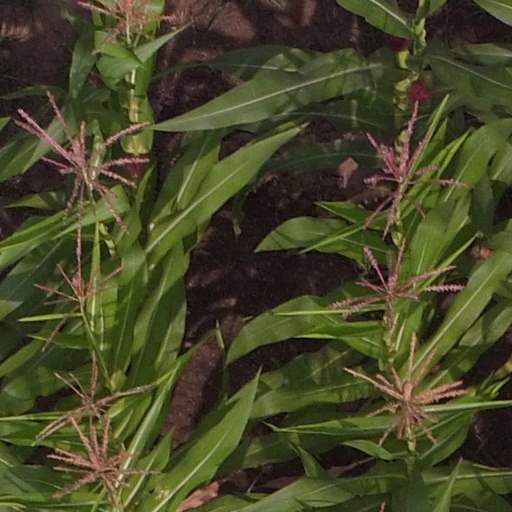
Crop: maize; corn